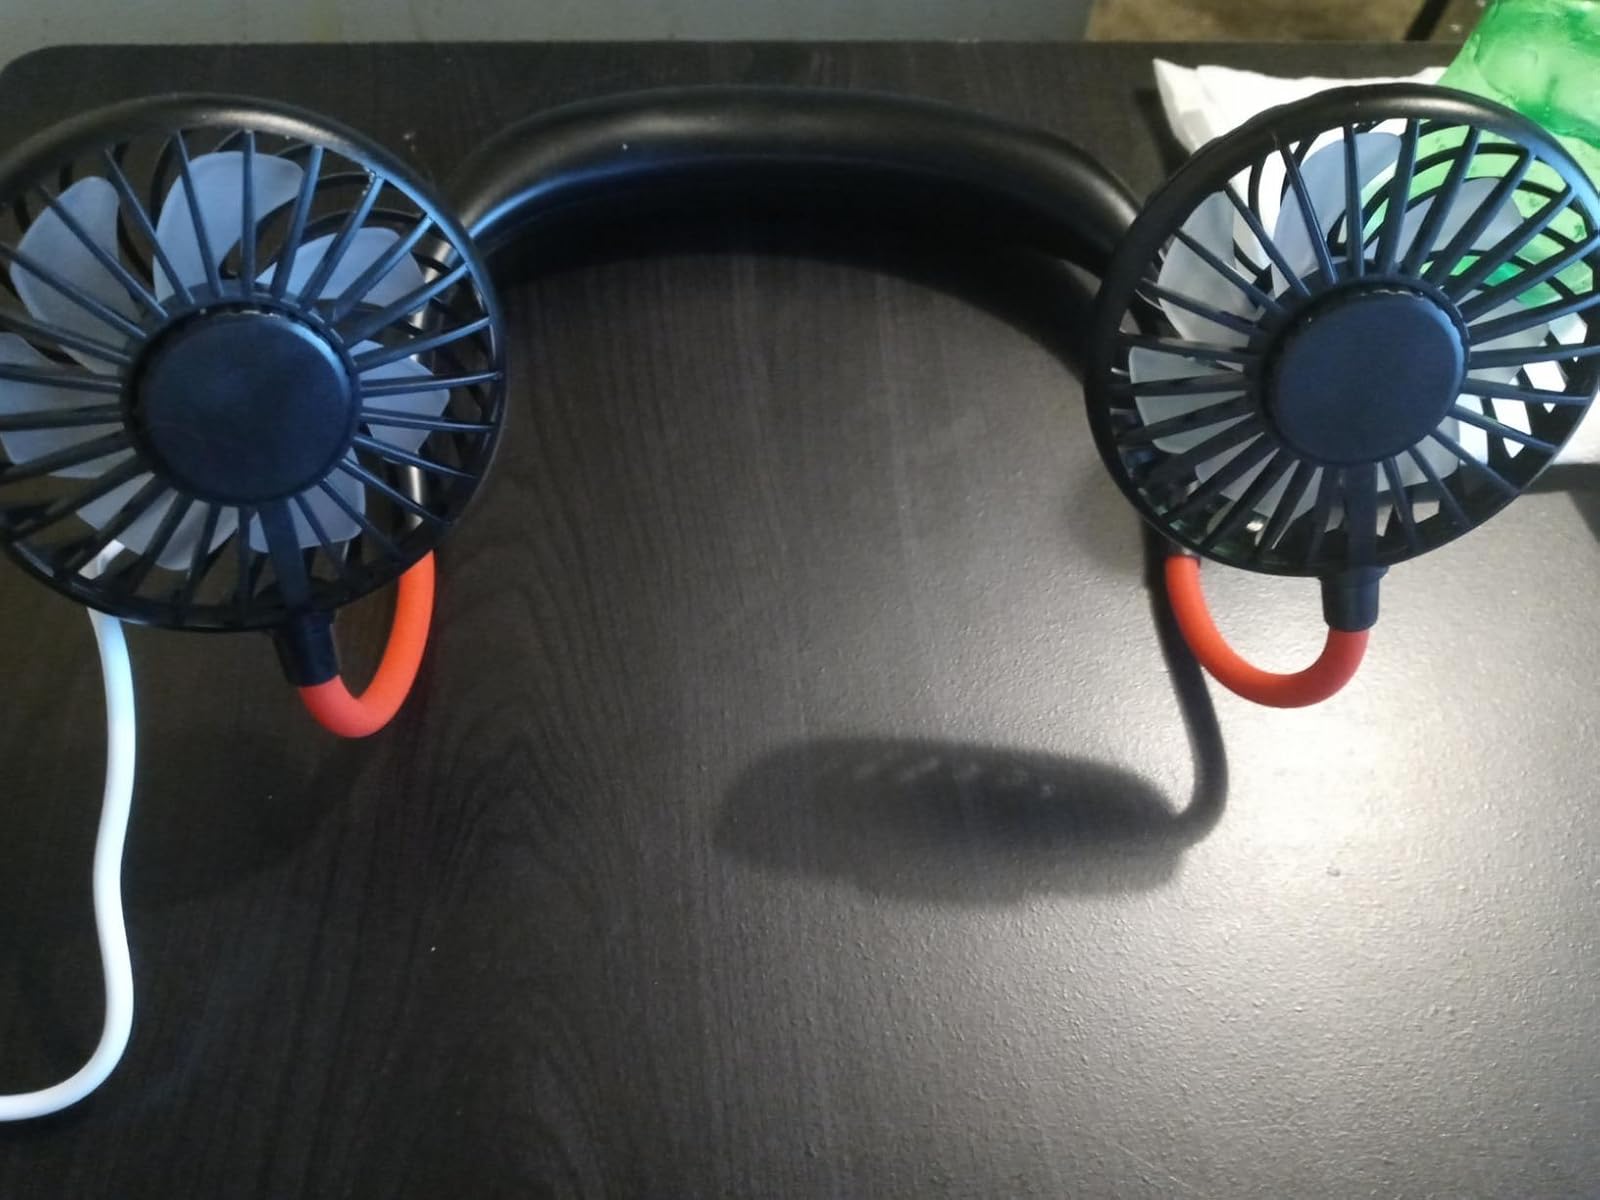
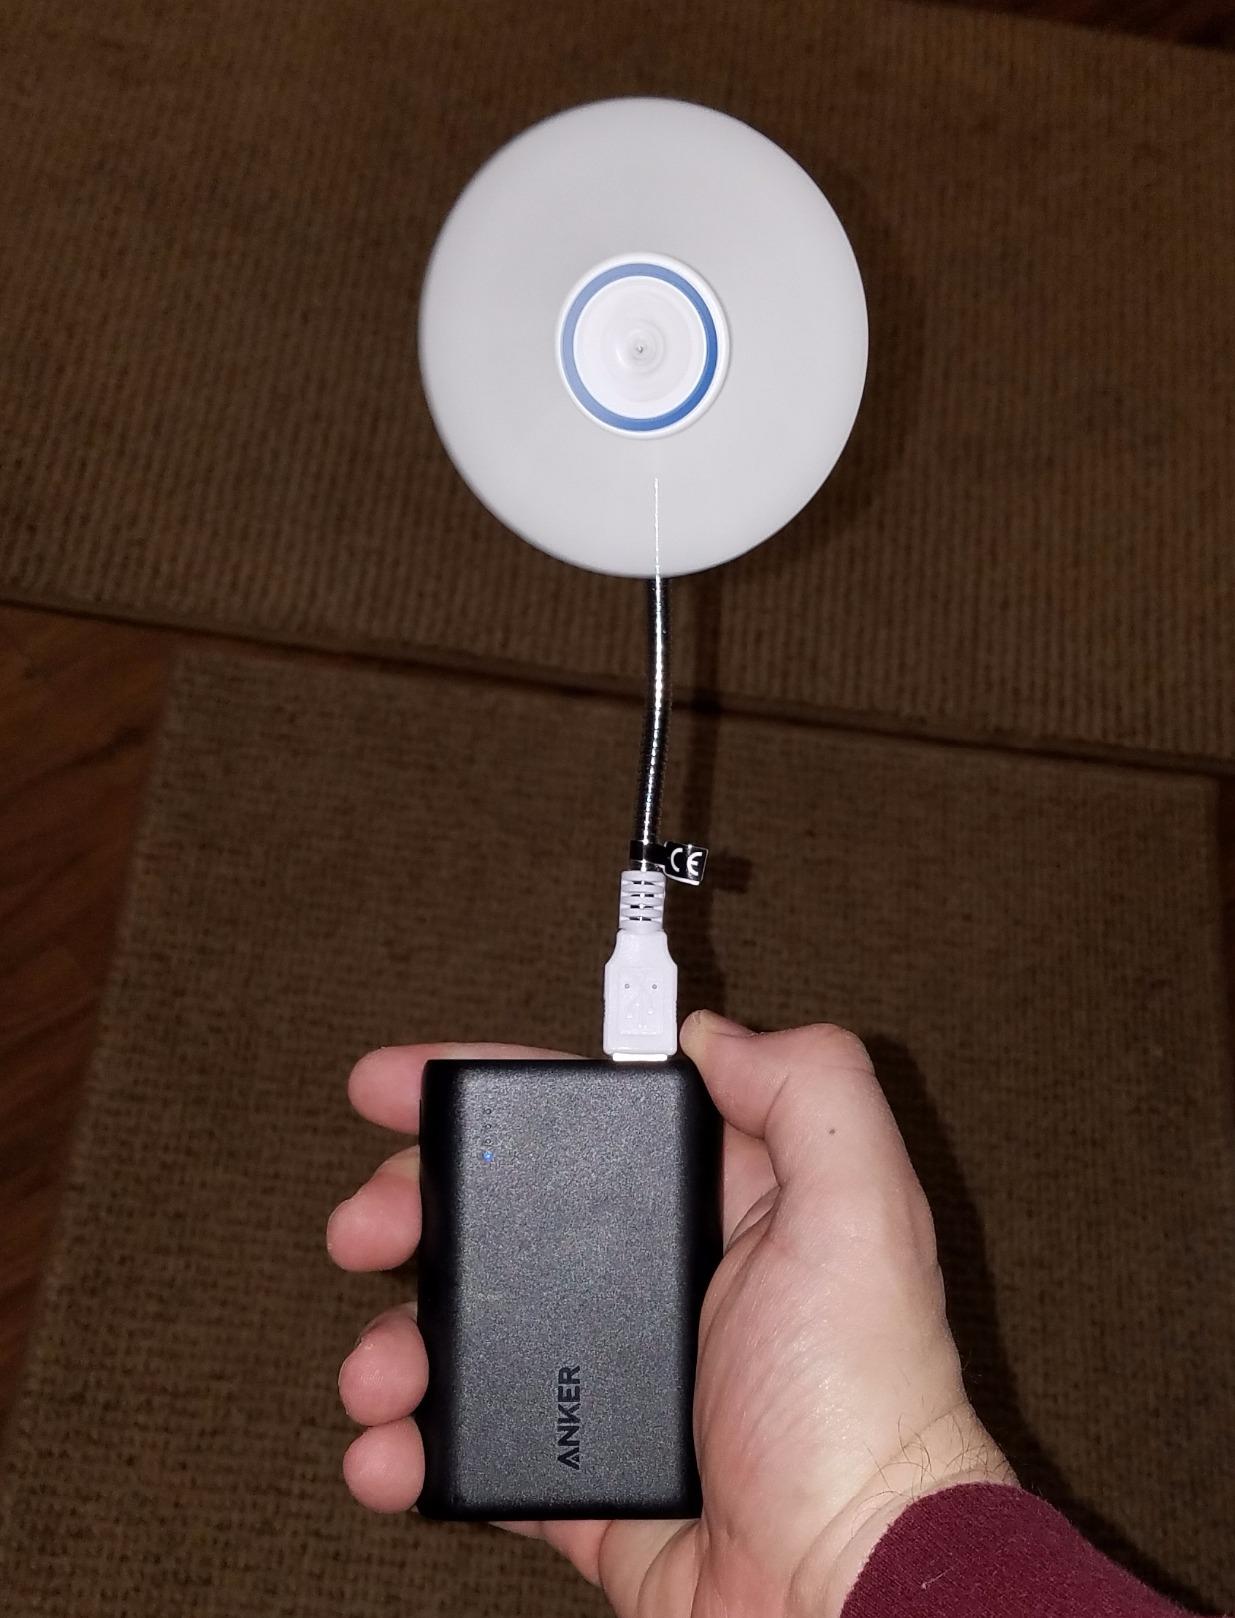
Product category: fan
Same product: no